Only the Valiant

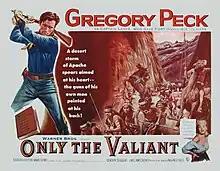
Lobby Card

Only the Valiant, also known as Fort Invincible, is a 1951 American Western film produced by William Cagney (younger brother of James Cagney), directed by Gordon Douglas and starring Gregory Peck, Barbara Payton, and Ward Bond. The screenplay was written by Edmund H. North and Harry Brown, based on the 1943 novel of the same name by Charles Marquis Warren.